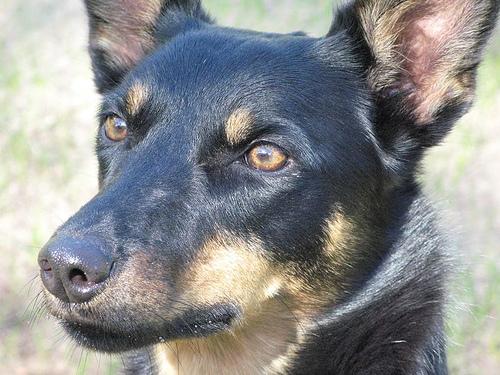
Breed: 209-n000049-kelpie